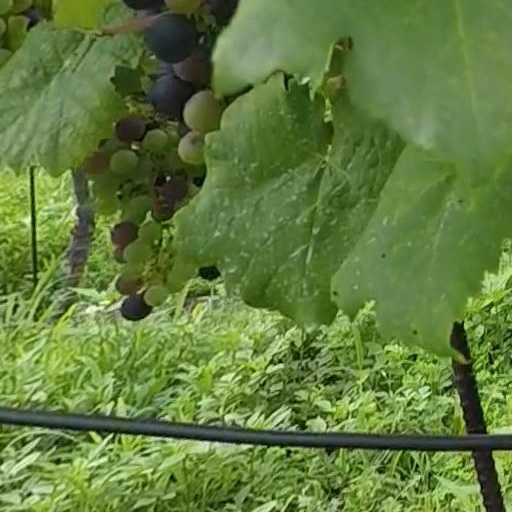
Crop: grape